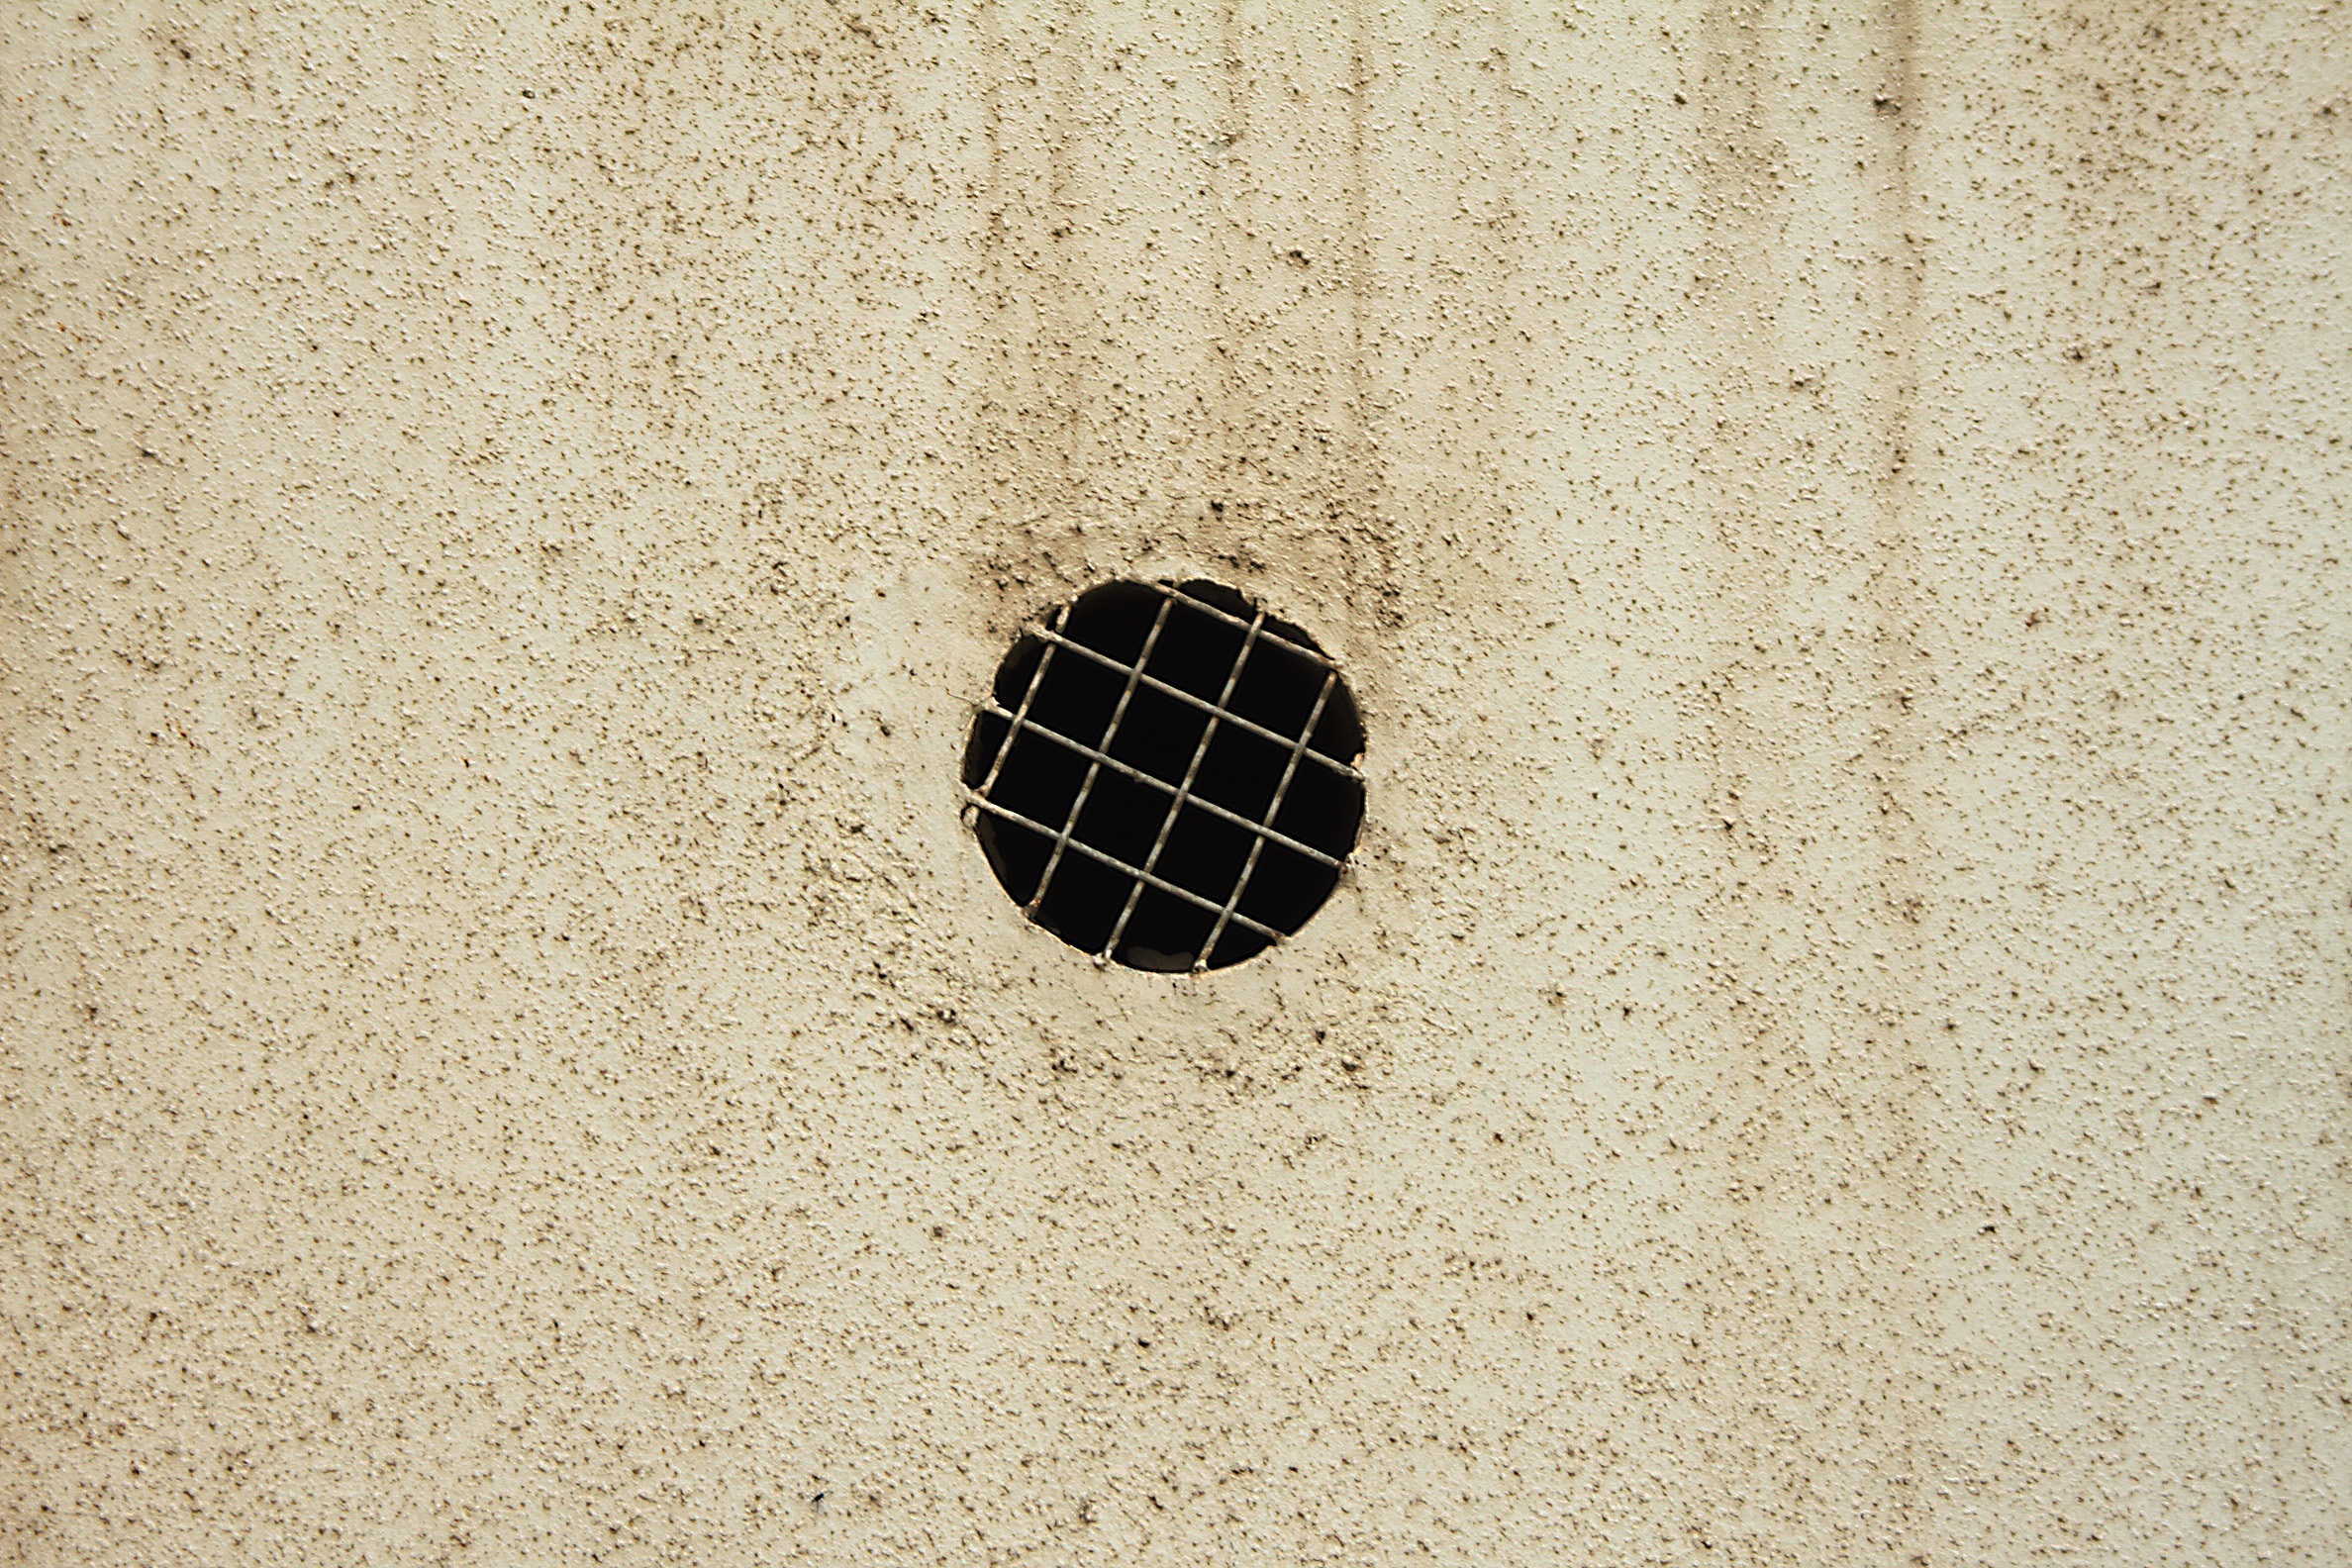
sand, wood, air, texture, hole, floor, wall, pattern, line, material, circle, war, shelter, design, shape, israel, bunker, flooring